Bell Island (Newfoundland and Labrador)

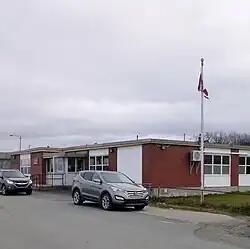
Post office in Wabana

The rock of the "Bell Island Group" consists of red-brown to glimmer-like gray sandstone and siltstone in which beds of oolitic hematite are embedded. The overlying "Wabana Group" consists of black shale and sandstone with layers of phosphate containing pebbles, oolitic hematite and pyrite. Hematite, an iron-ore containing mineral, is so abundant on the island (and especially in the Wabana Group) that Bell Island has one of the highest concentrations of that mineral in the world. The hematite causes the rock to have a red to reddish-brown colour in many places.